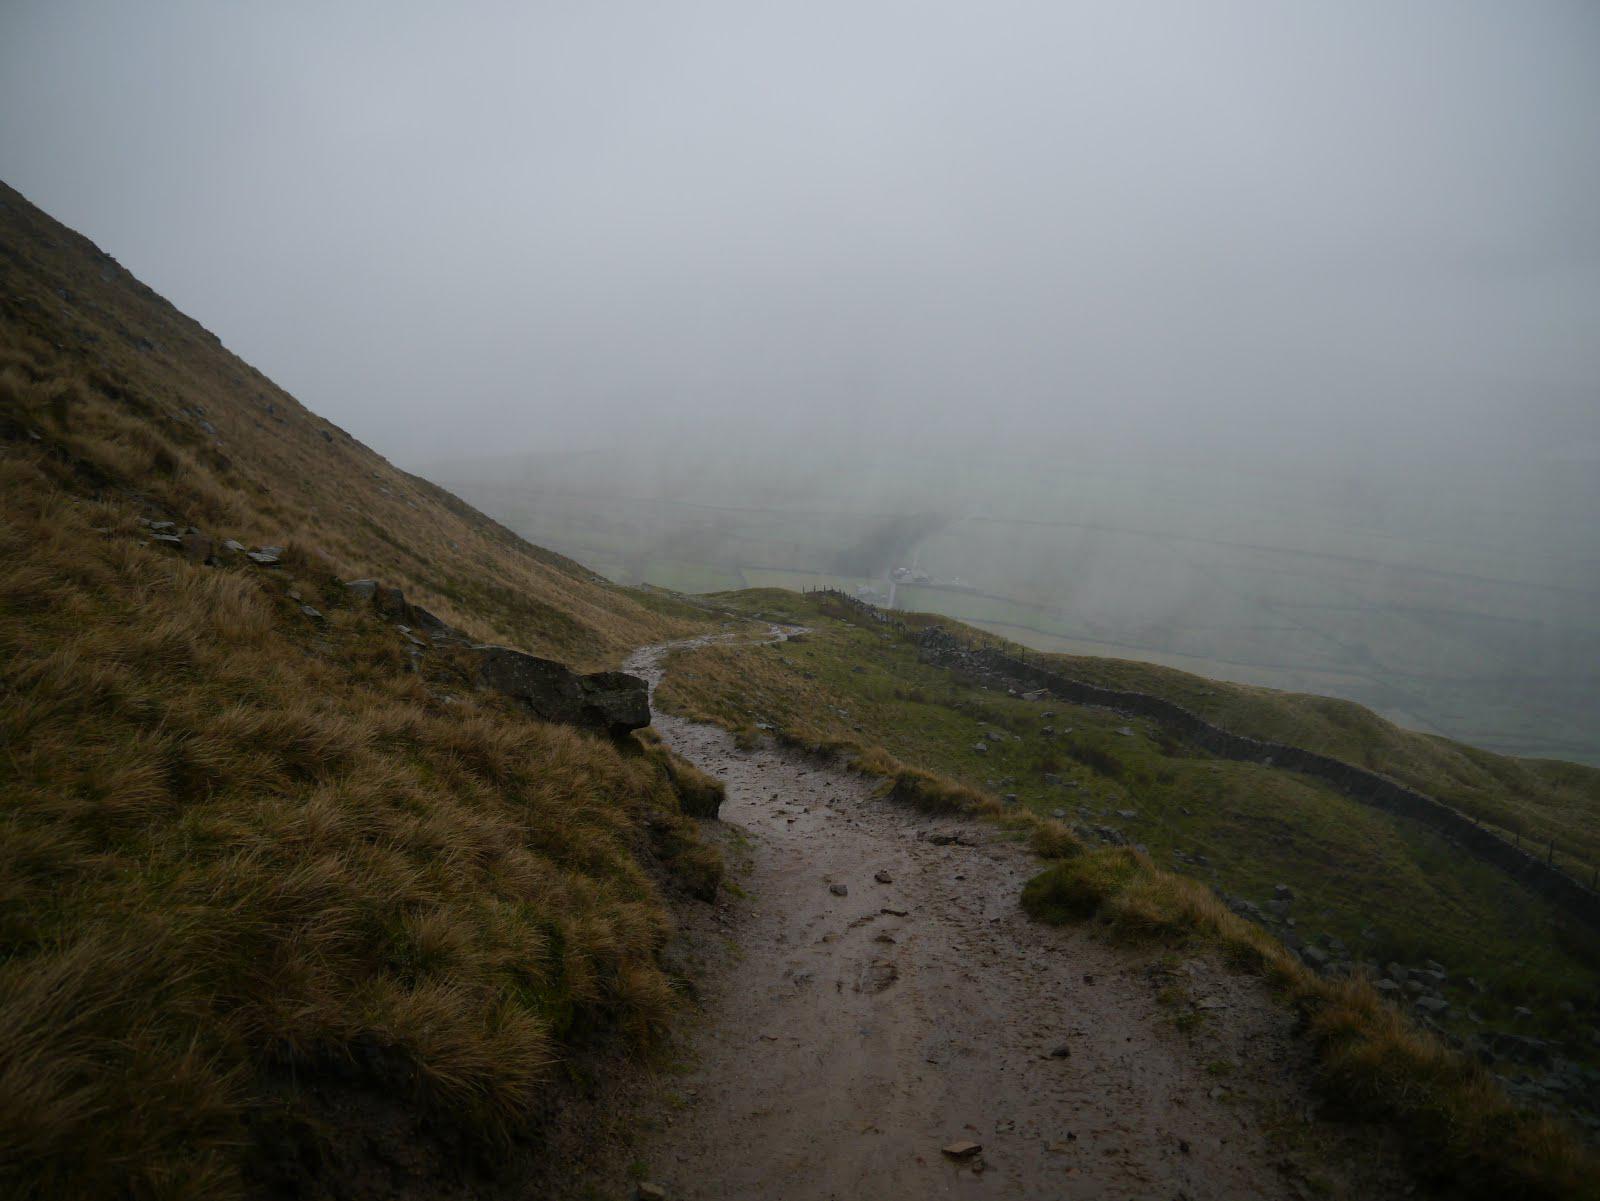
got off to a wet start
Relation: Subjective